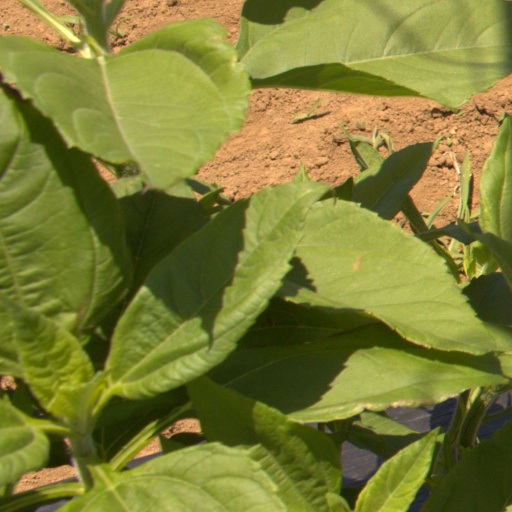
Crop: Jerusalem artichoke